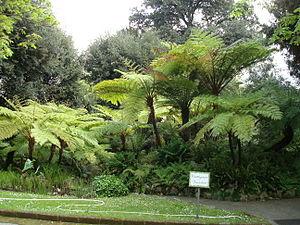
Collection de Cryptogames vasculaires au Jardin botanique de Naples
Le Jardin botanique de Naples, également connu sous le nom de Jardins botaniques royaux, dépend de l'Université de Naples « Frédéric II ». Il occupe une superficie de 12 hectares dans le quartier de Foria, près de l'Hospice royal des Pauvres, et abrite environ 9 000 espèces végétales et près de 25 000 exemplaires. Il est membre du BGCI et son code d'identification international est « NAP ».